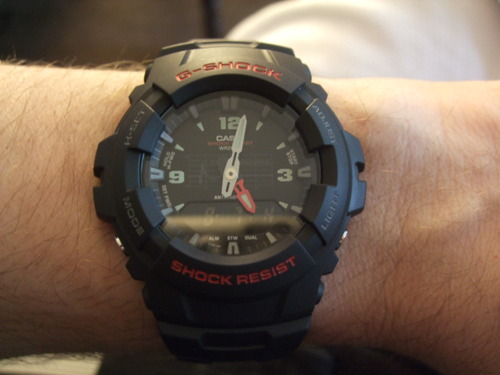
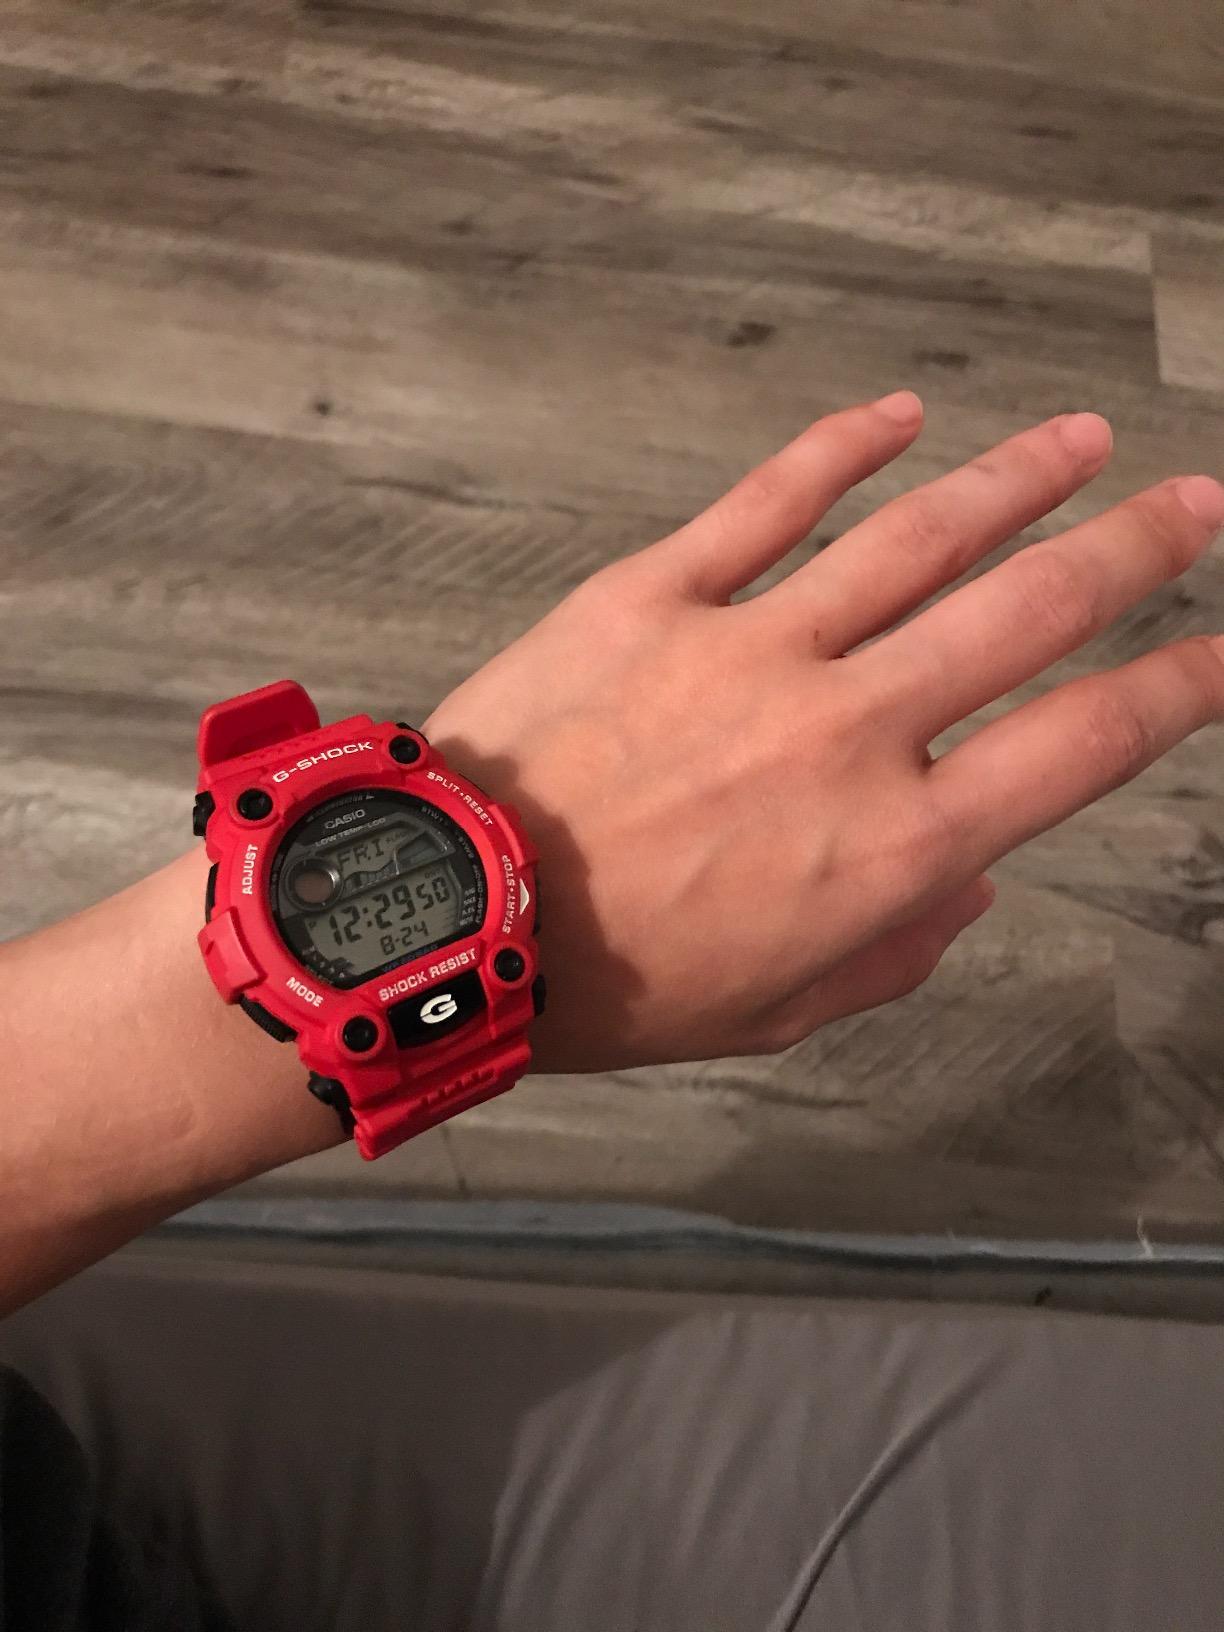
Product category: accessories_watch
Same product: no